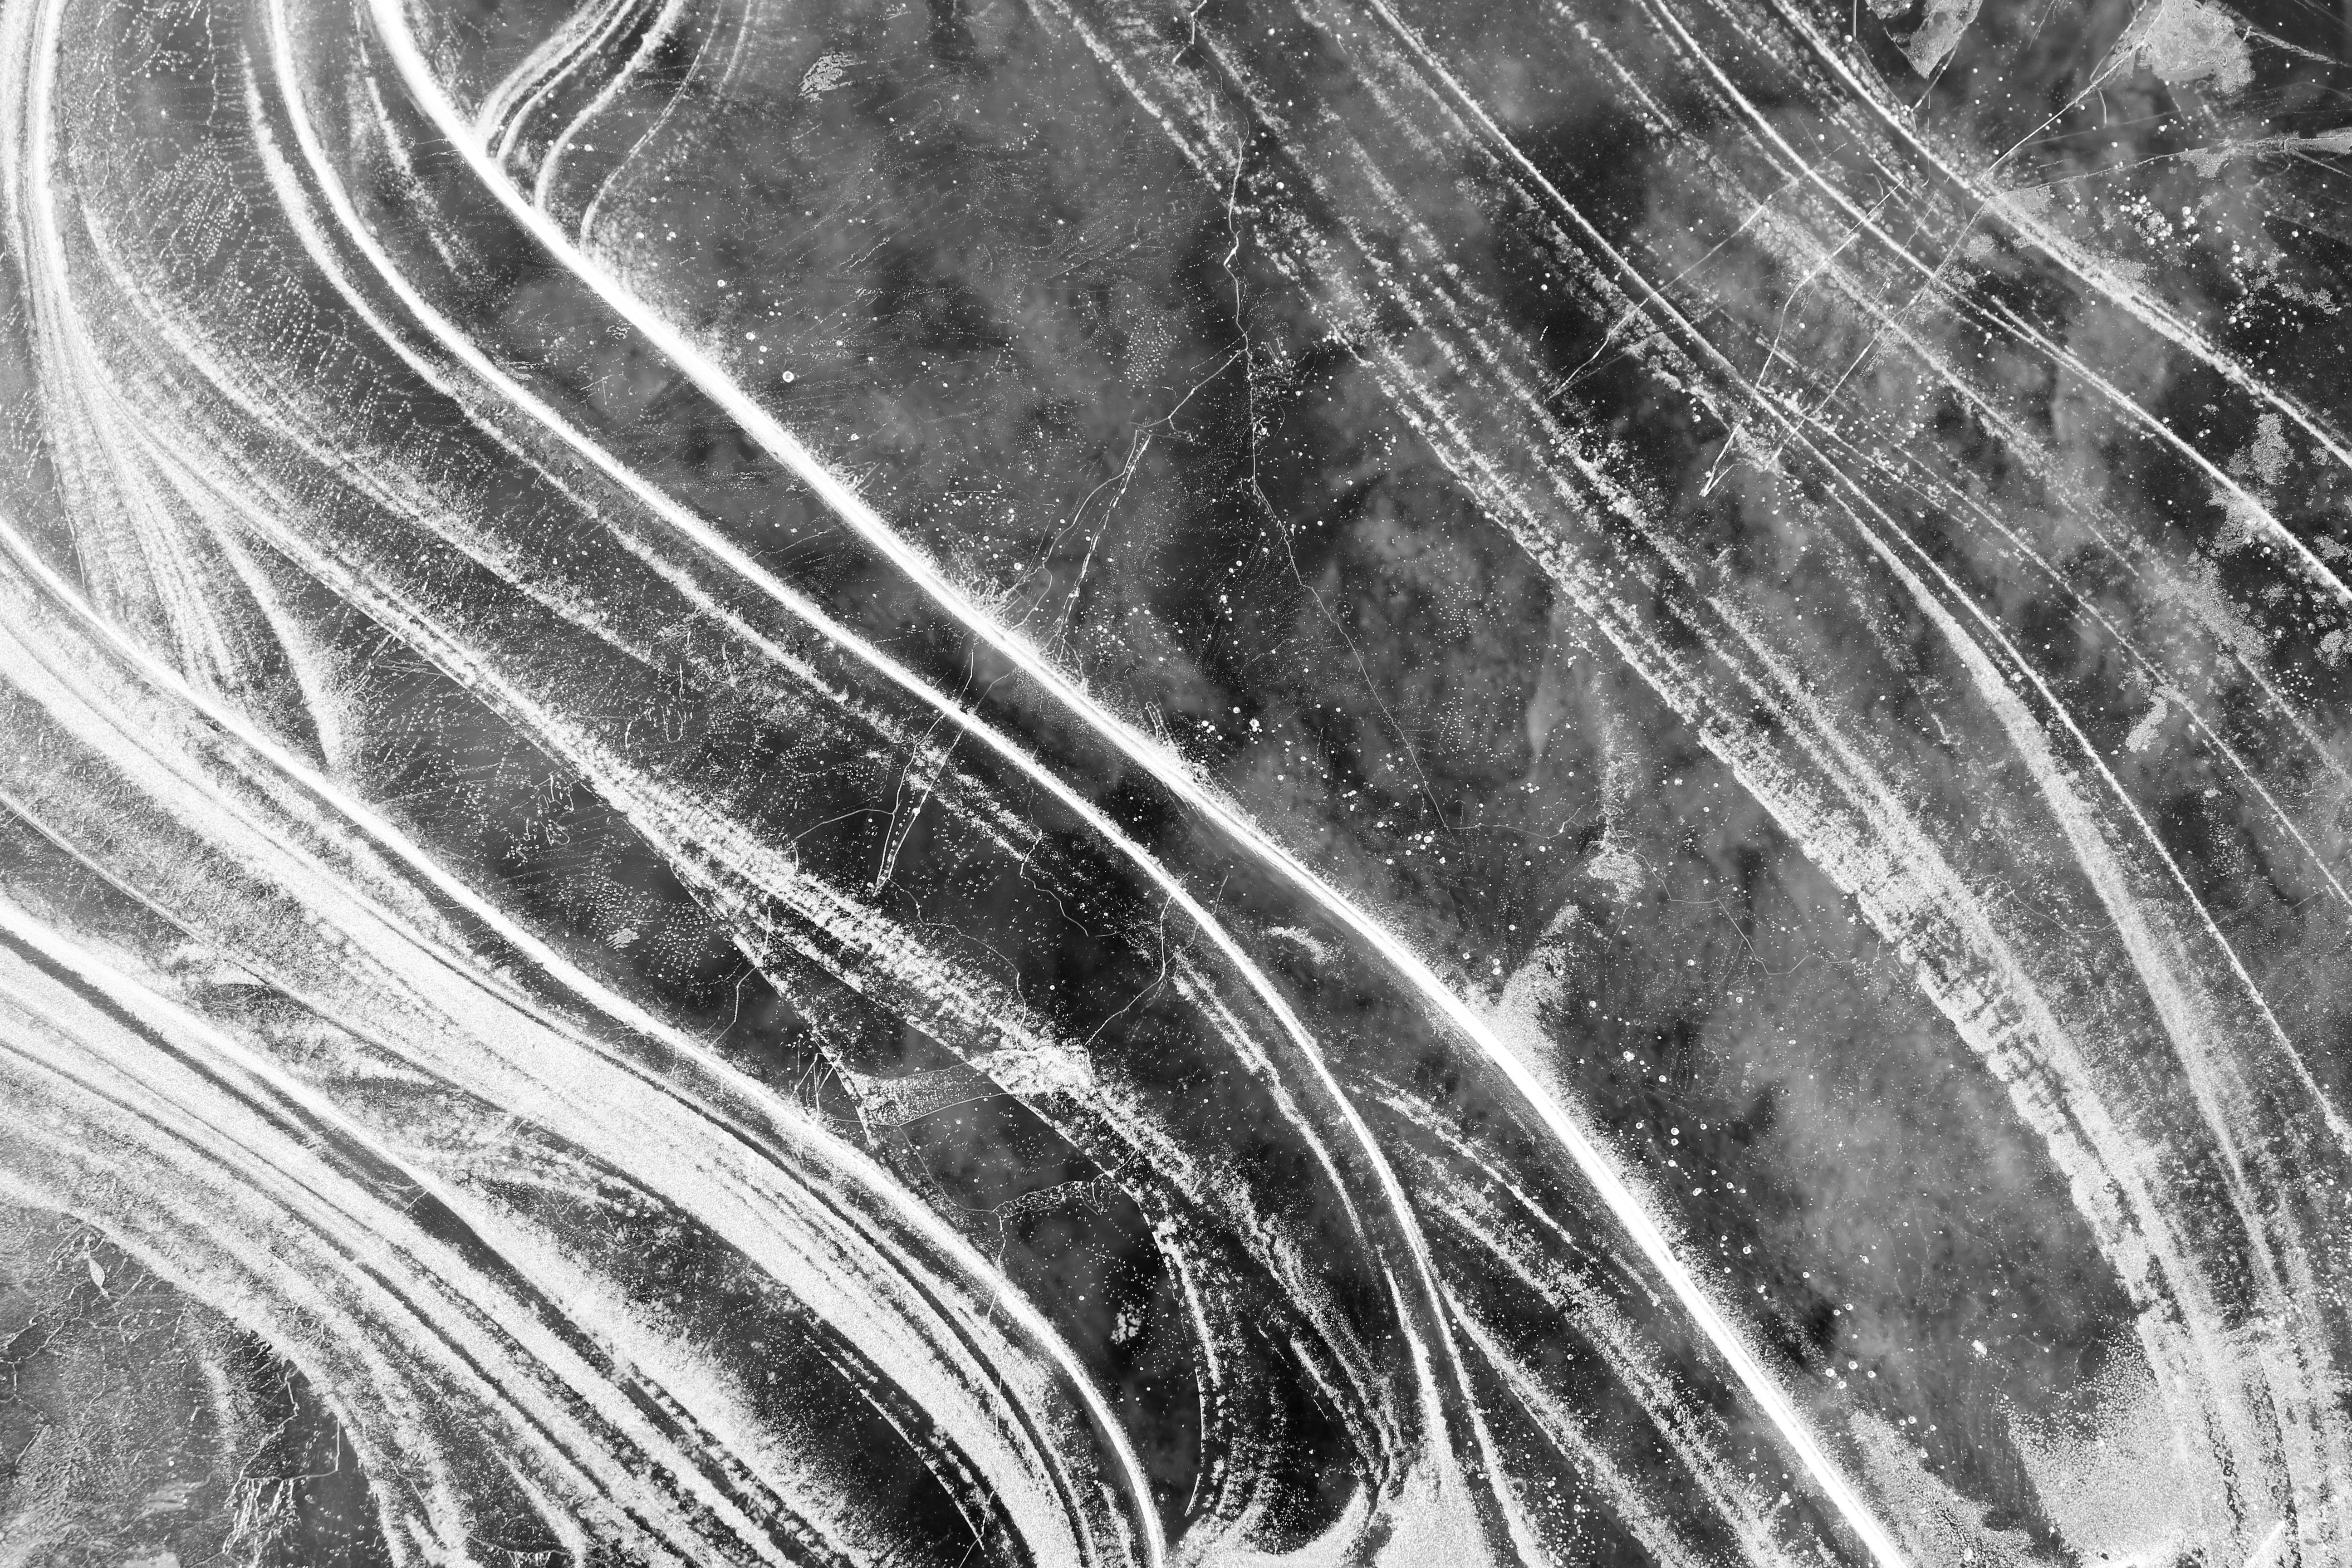
water, wing, black and white, photography, wave, ice, line, monochrome, material, close up, drawing, macro photography, monochrome photography, atmosphere of earth